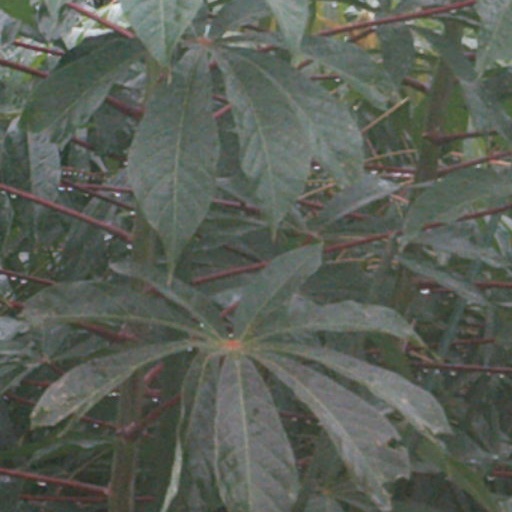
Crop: cassava